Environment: real
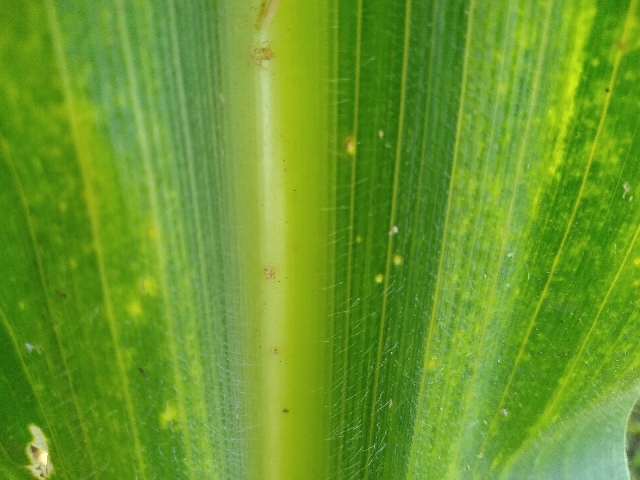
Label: lethal_necrosis